Obstetrical forceps

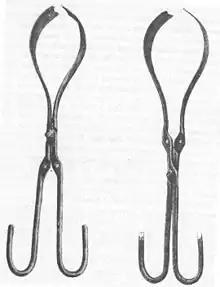
Dussee French forceps (circa 1725) with two different locks

In fact, the instrument was kept secret for 150 years by the Chamberlen family. Hugh Chamberlen the elder, grandnephew of Peter the eldest, tried to sell the instrument in Paris in 1670, but the demonstration he performed in front of François Mauriceau, responsible for Paris Hotel-Dieu maternity, was a failure which resulted in the death of mother and child. The secret may have been sold by Hugh Chamberlen to Dutch obstetricians at the start of the 18th century in Amsterdam, but there are doubts about the authenticity of what was actually provided to buyers.